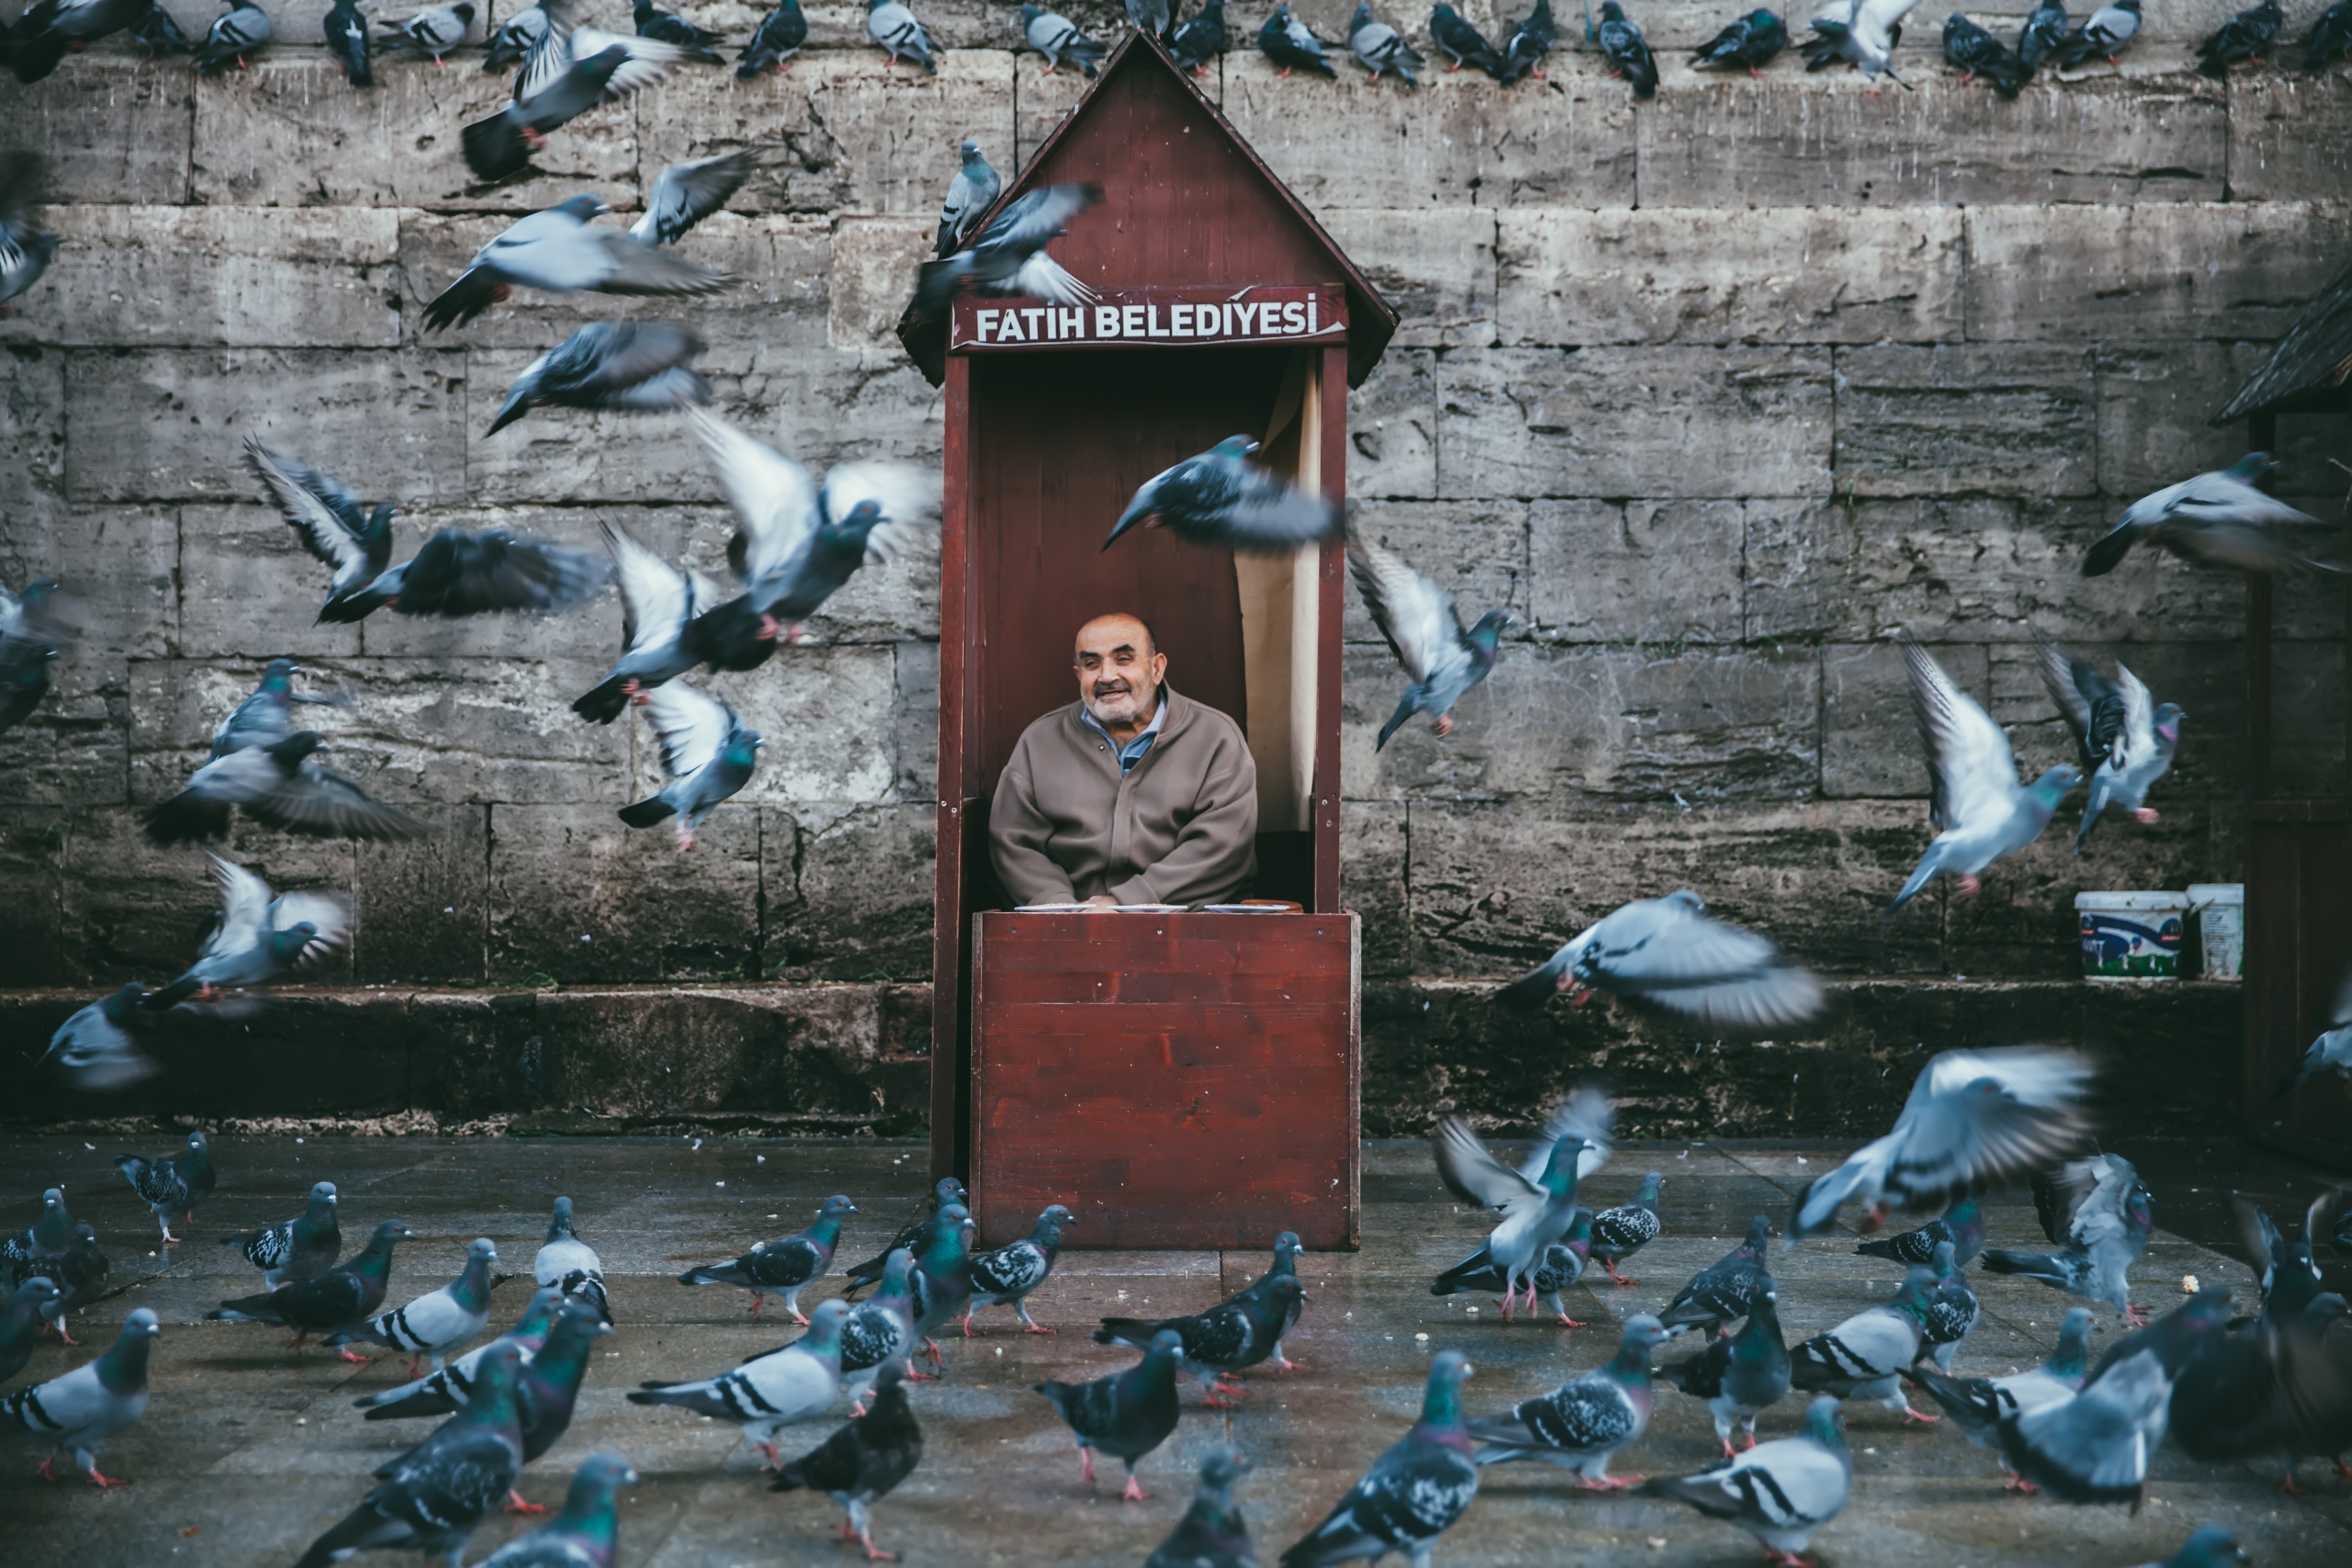
group, wall, flying, crowd, blue, birds, art, metaphor, urban area